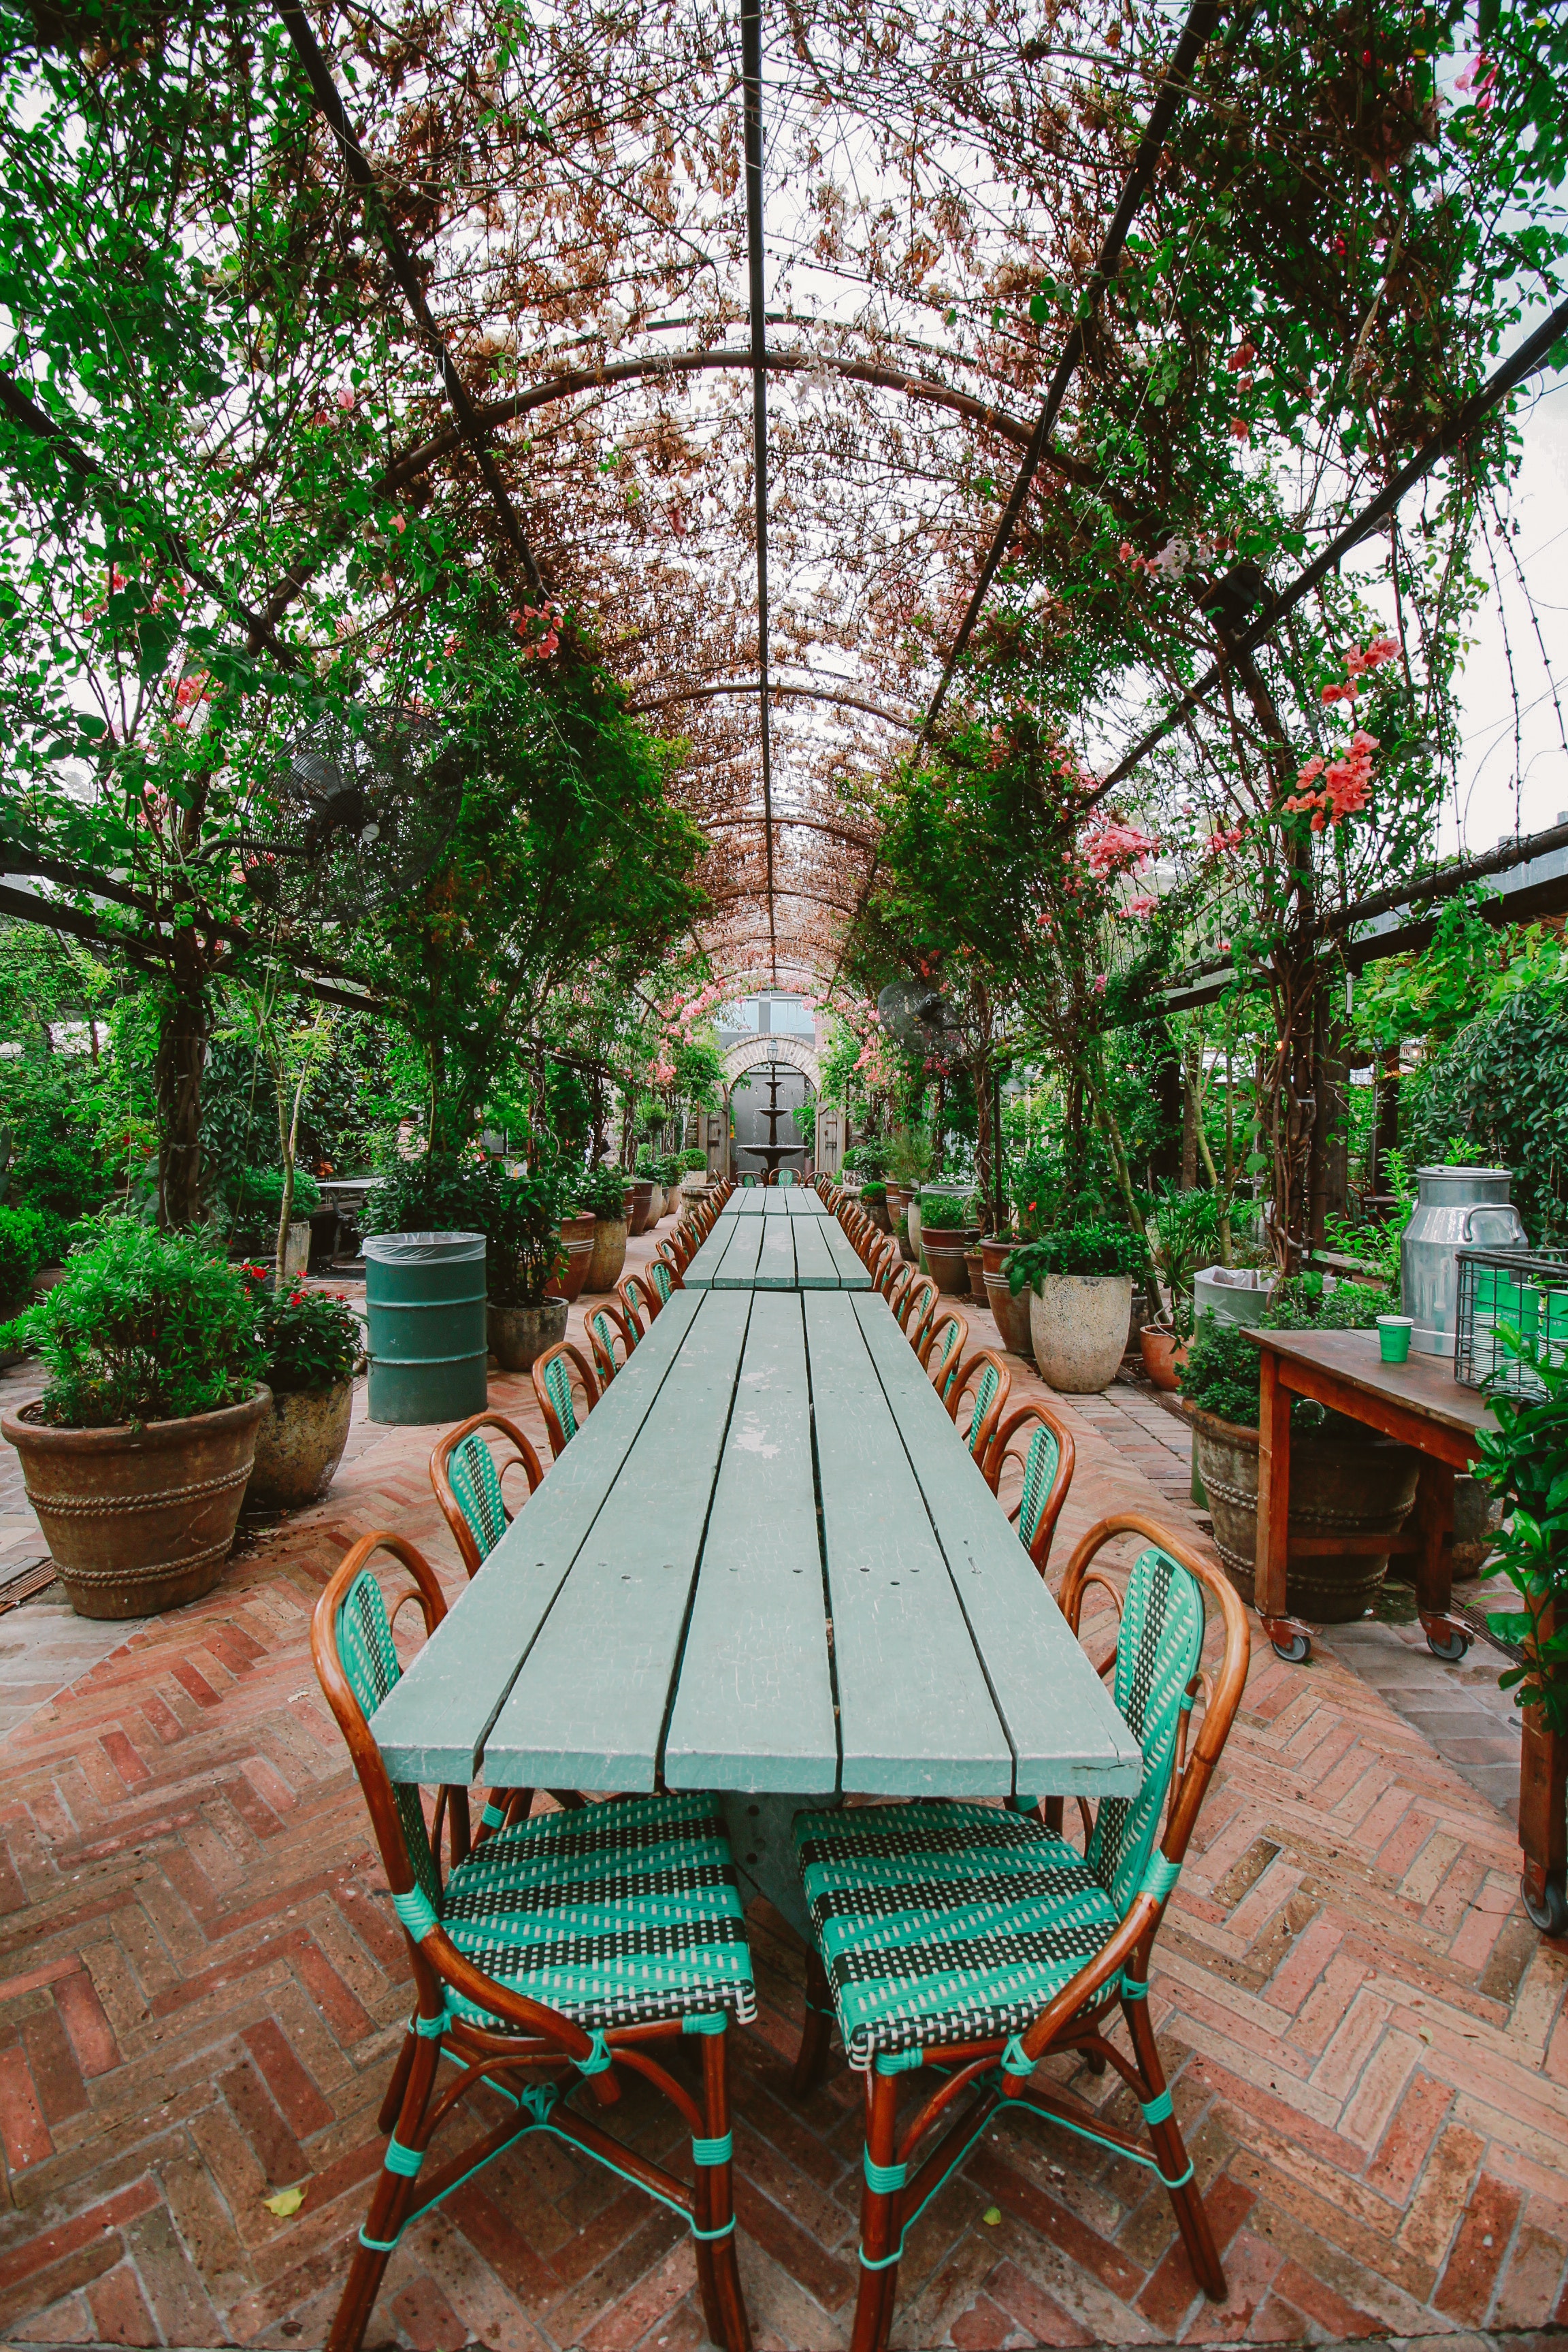
green, real estate, botany, furniture, tree, table, patio, yard, room, garden, backyard, house, architecture, plant, home, building, plantation, brick, estate, botanical garden, landscaping